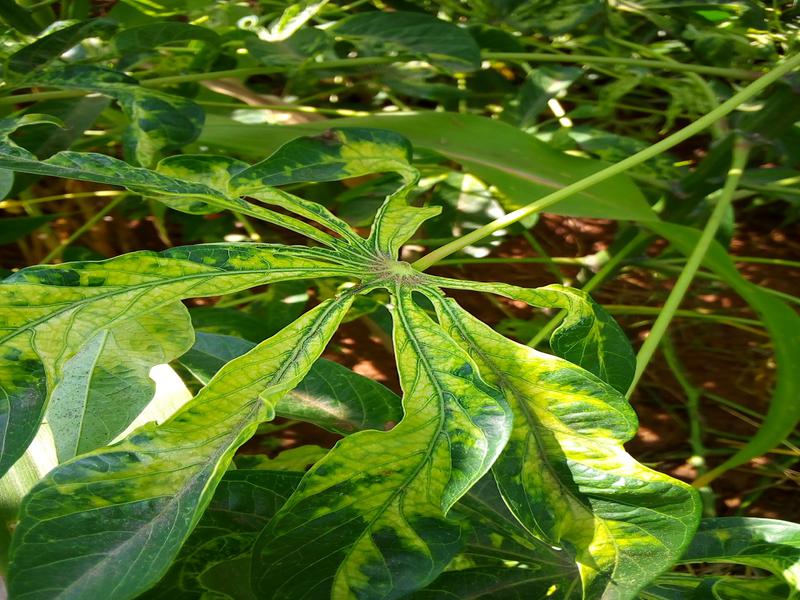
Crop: cassava
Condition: mosaic_disease